Checker Taxi

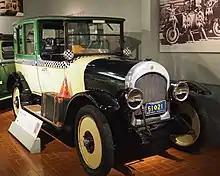
1923 "Model H2" taxicab

At the time, Commonwealth Motors was on the verge of bankruptcy, but had an order from Checker Taxi (a privately owned cab company by George Hilsky in Chicago and New York City that had no affiliation with Markin at the time). Markin acquired Commonwealth Motors via a stock swap in October 1921, and merged it with Markin Automobile Body, forming the Checker Cab Manufacturing Co. in order to honor the contractual commitment on 28 February 1922.